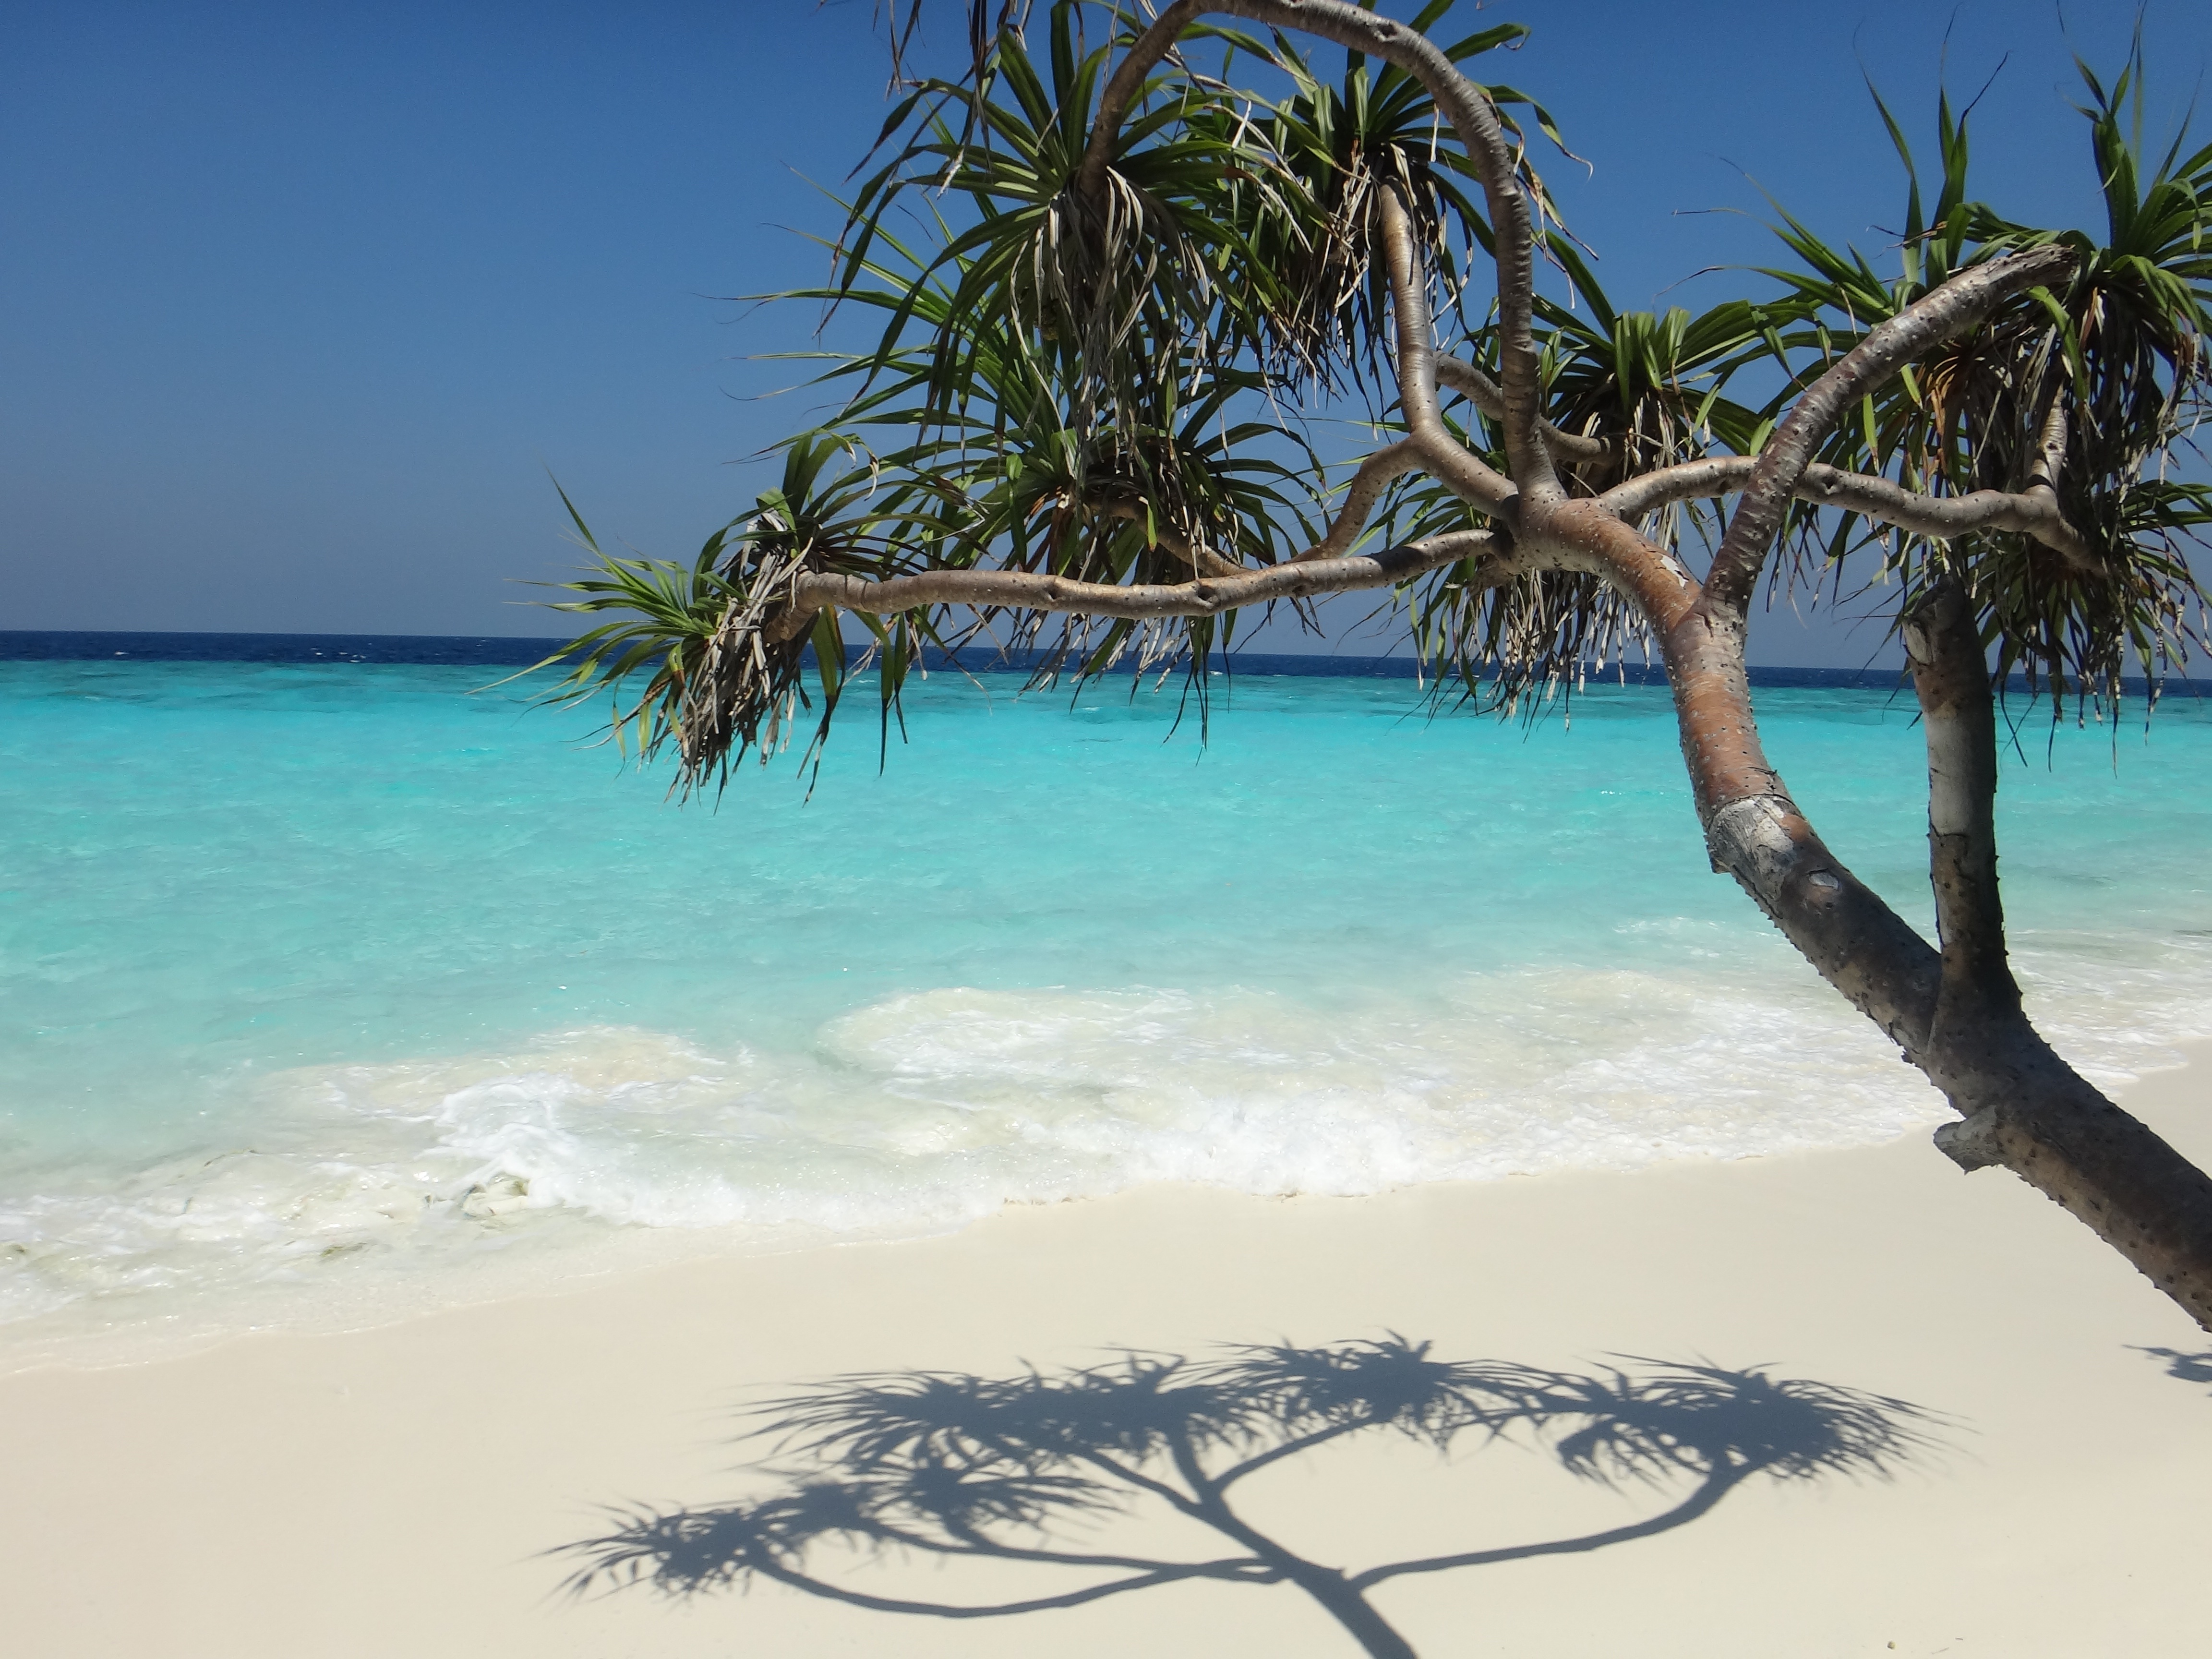
beach, sea, coast, sand, ocean, shore, vacation, paradise, palm, lagoon, bay, island, body of water, caribbean, tropics, cape, maldives, cay, arecales, palm family